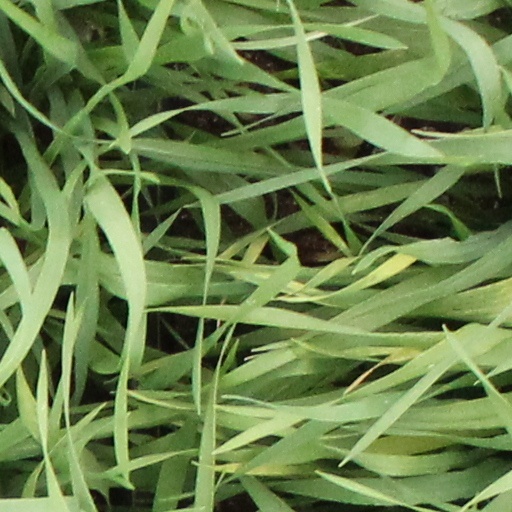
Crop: wheat